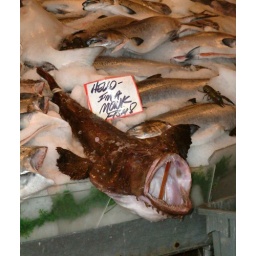
This monk fish was really scary looking. The fish market in Seattle is an amazing place.